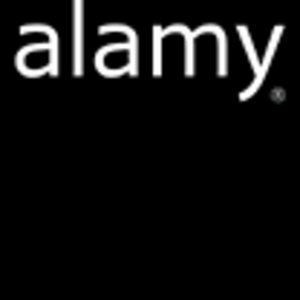
Alamy est un portail basé en Royaume-Uni. Il a des images de plus de 420 agences d'image et de plus de 1 000 photographes. Lancé en 2001, Il est une alternative à Getty Images, qui permet notamment de faire des recherches en fonction de la licence sous laquelle est l'image.